Royal Osteoporosis Society

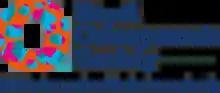

The Royal Osteoporosis Society (ROS), formerly the National Osteoporosis Society, established in 1986, is the only UK-wide charity dedicated to improving the prevention, diagnosis and treatment of osteoporosis. It is based in Camerton, Somerset, England.